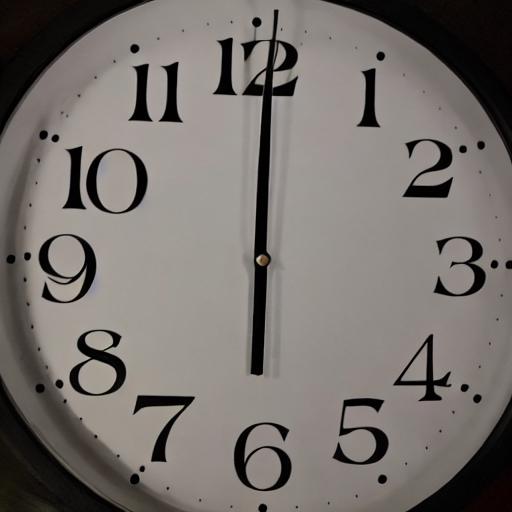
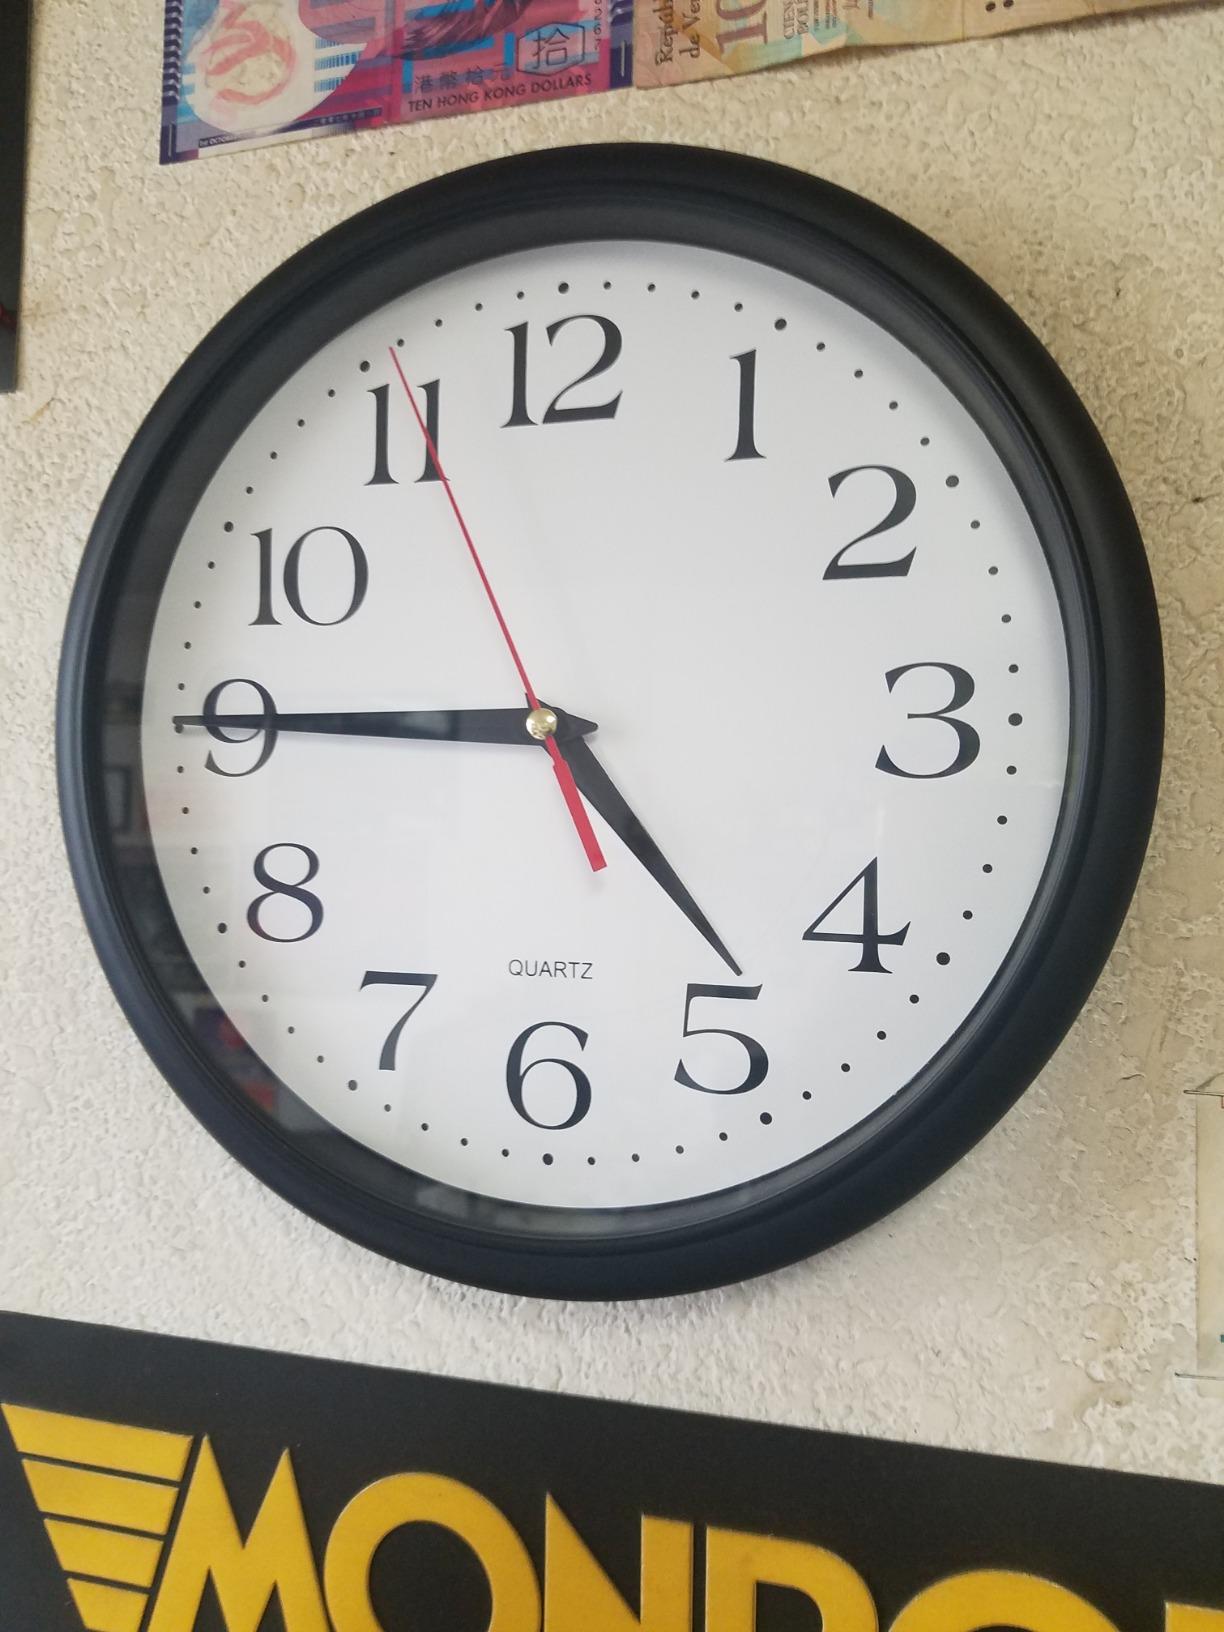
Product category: clock
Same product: no